Louisdale, Nova Scotia

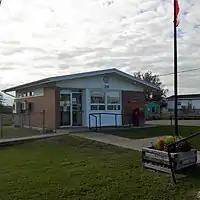
Post office building in Louisdale in 2018

Richmond, with 9,500 people, has the second smallest population density of counties in Nova Scotia; at 230,000 land acres plus its coastline, it is the smallest by area. The Louisdale population is around 1,770 according to the 2006 Canadian census, over an area of 102 km.